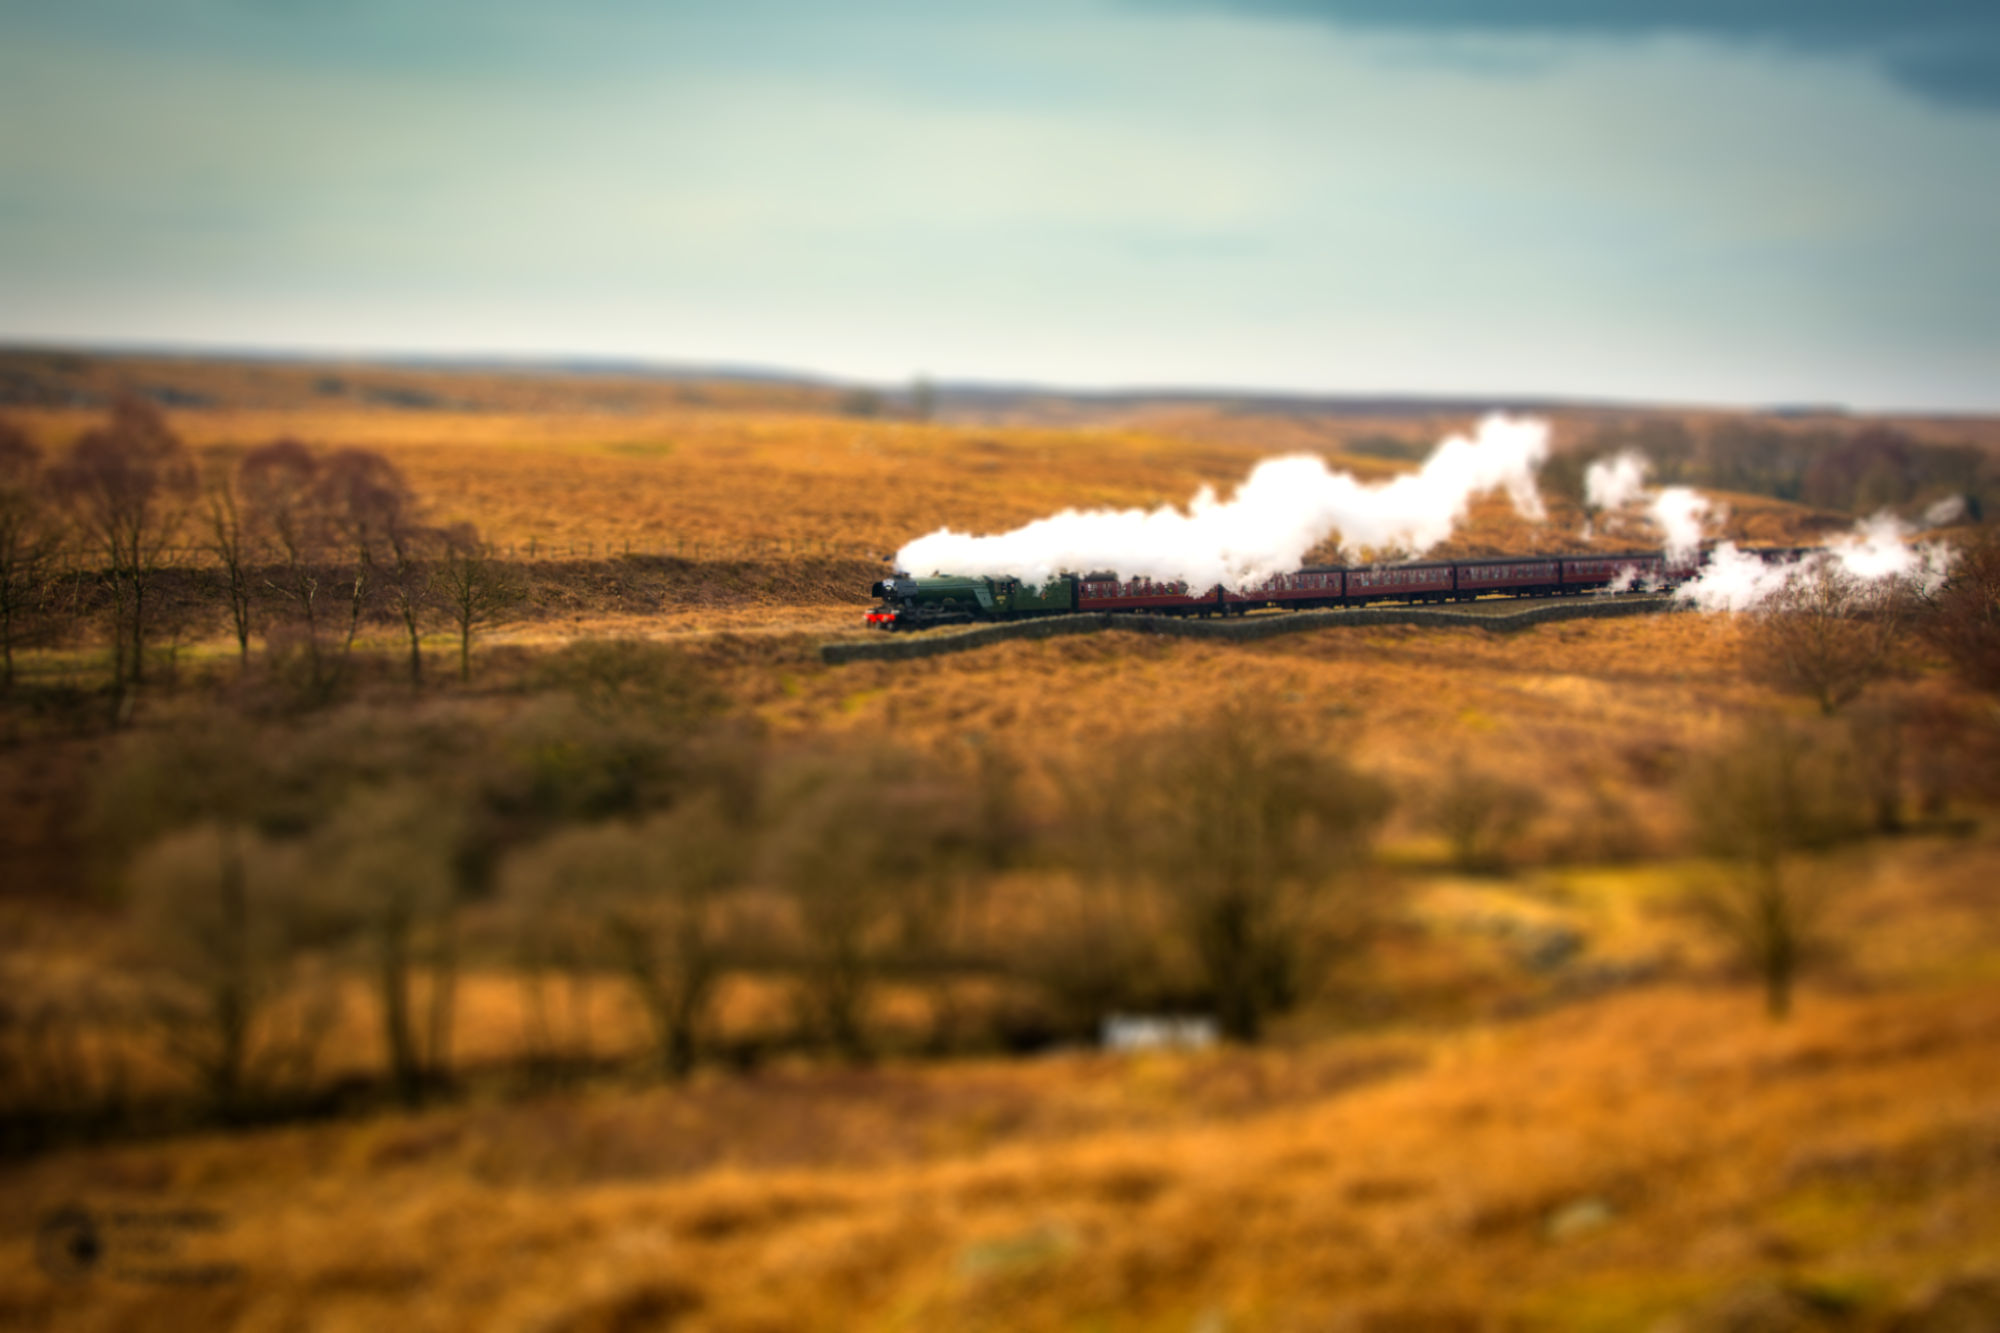
landscape, coast, nature, rock, horizon, wilderness, mountain, cloud, railway, sunrise, sunset, field, prairie, morning, hill, dawn, train, flying, dusk, evening, reflection, autumn, agriculture, terrain, plain, uk, england, moors, yorkshire, north, heritage, habitat, tiltshift, scotsman, rural area, natural environment, geographical feature